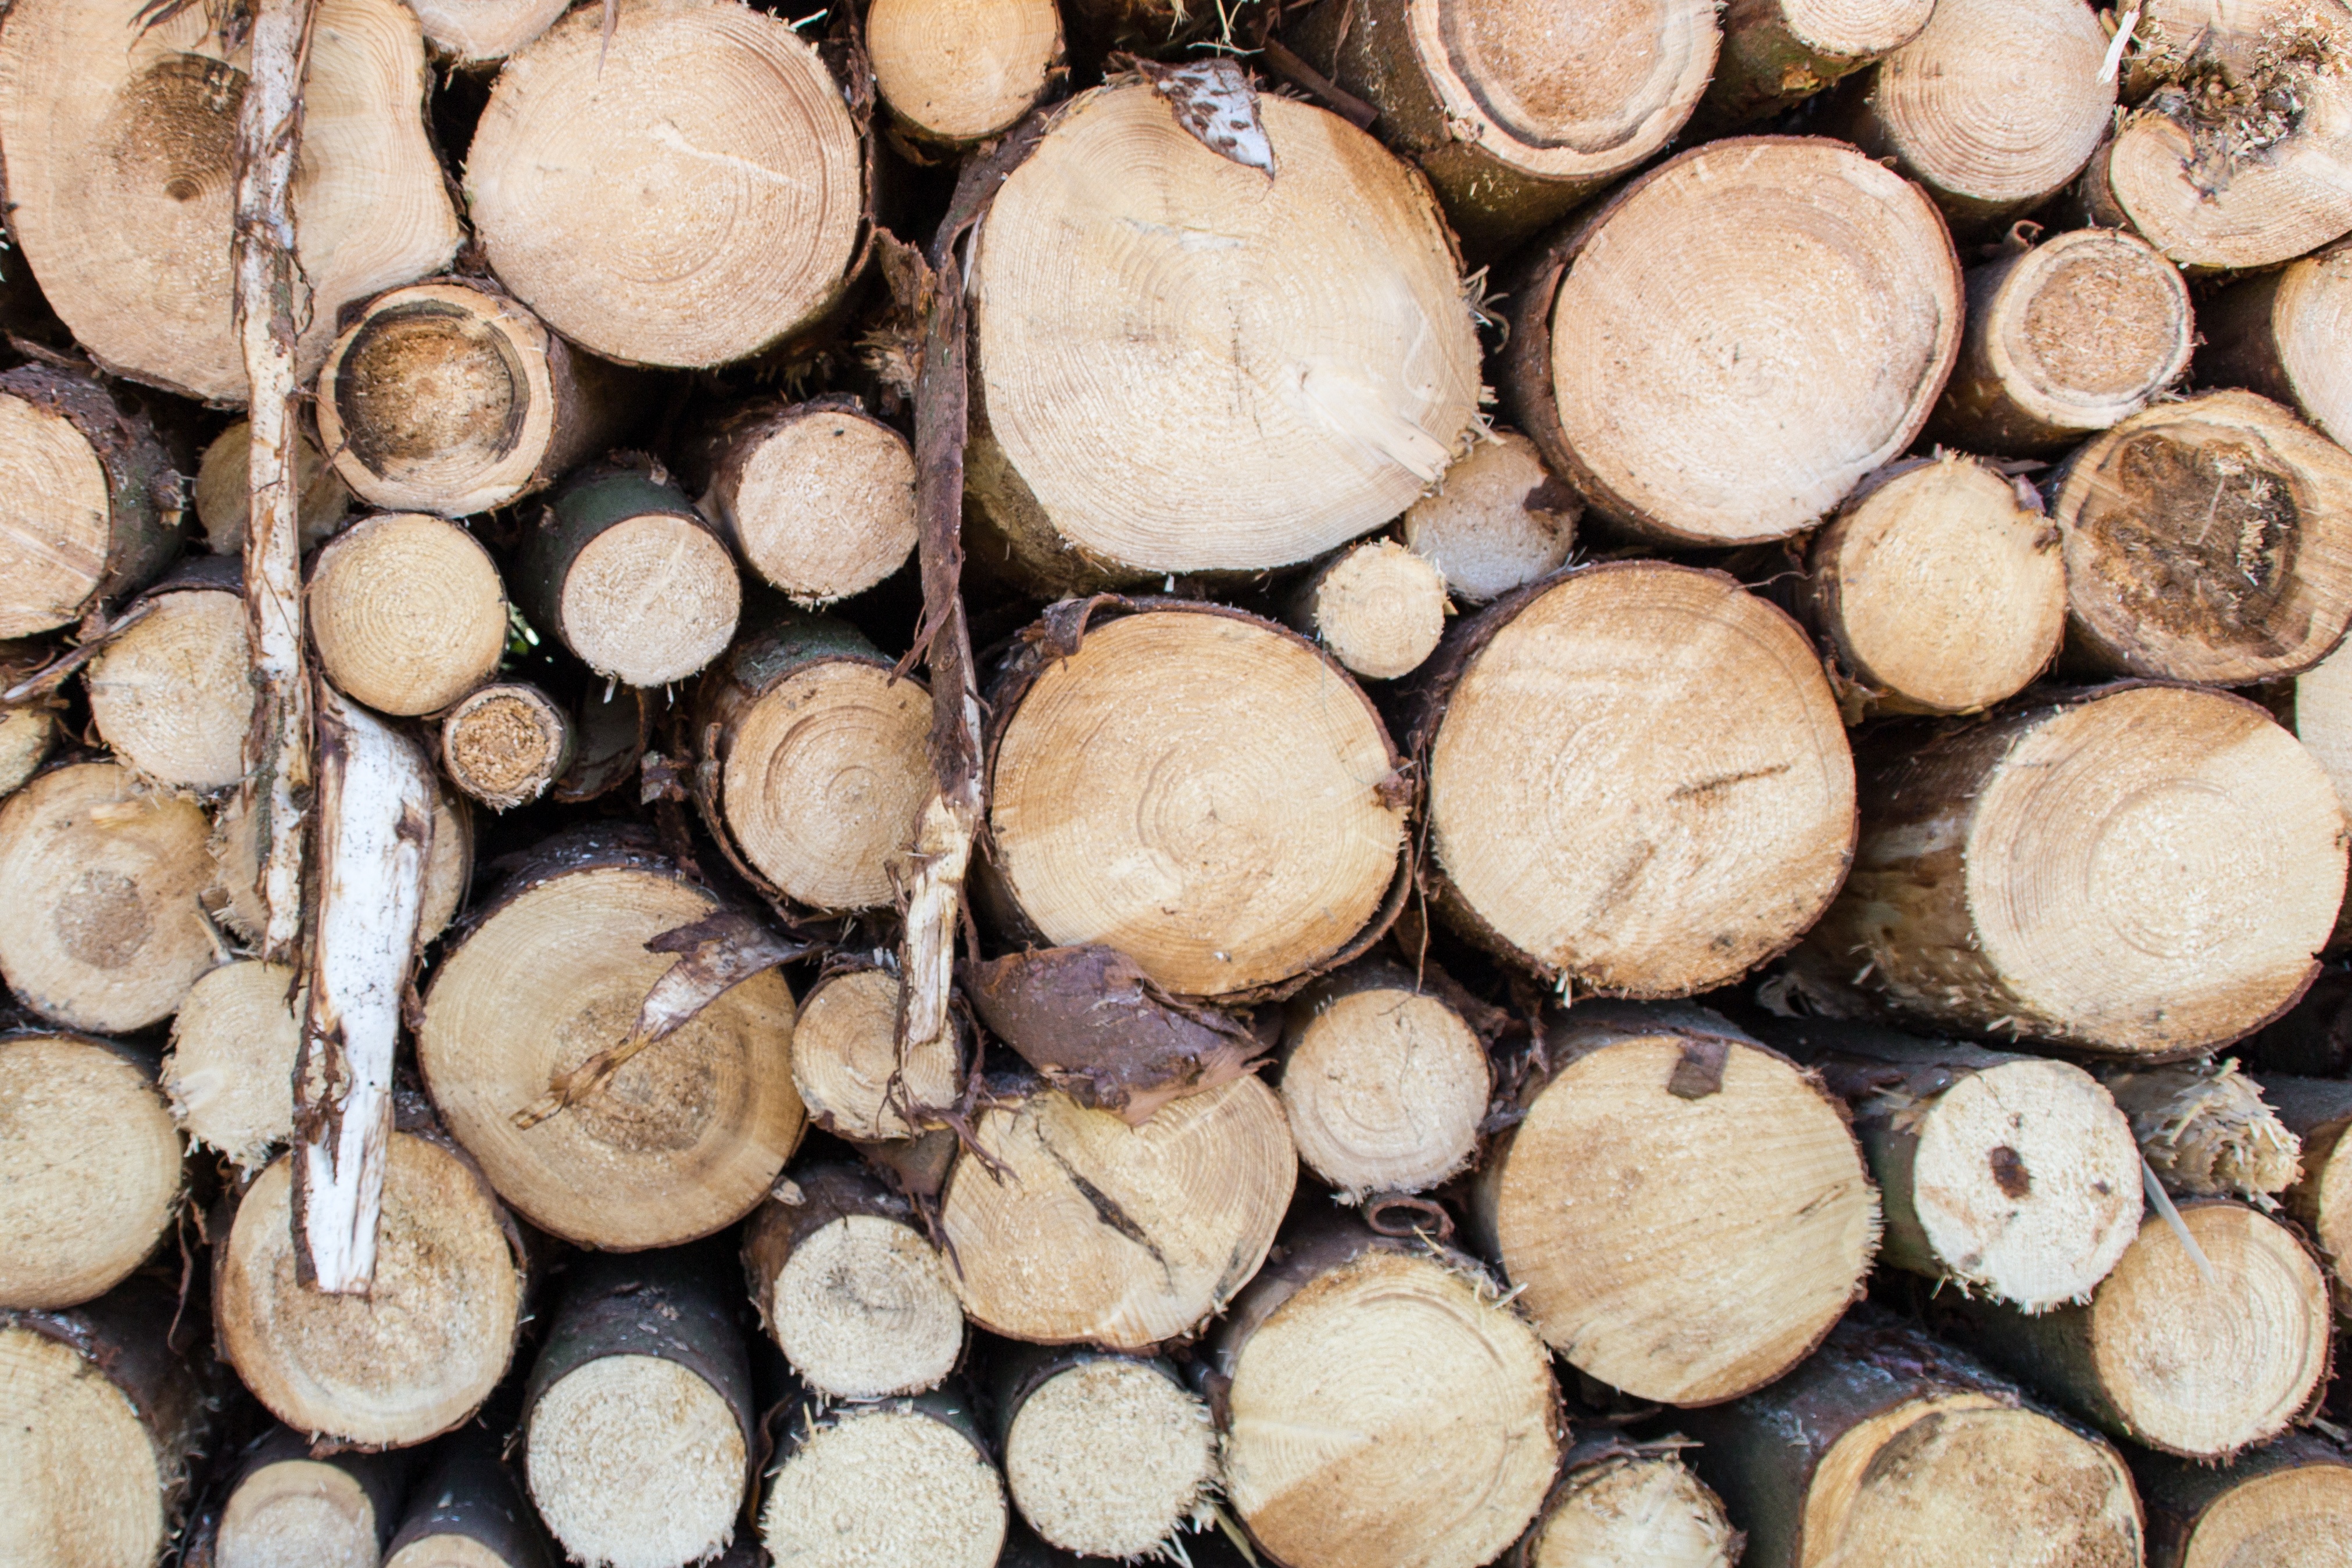
wood, trunk, pine, produce, lumber, cut, coconut, gardening, boards, tree trunks, pile of wood, sawn timber, the structure of the